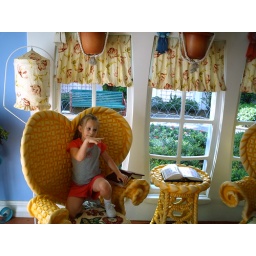
The girl in a chair in the sunroom of Minny's Cottage.